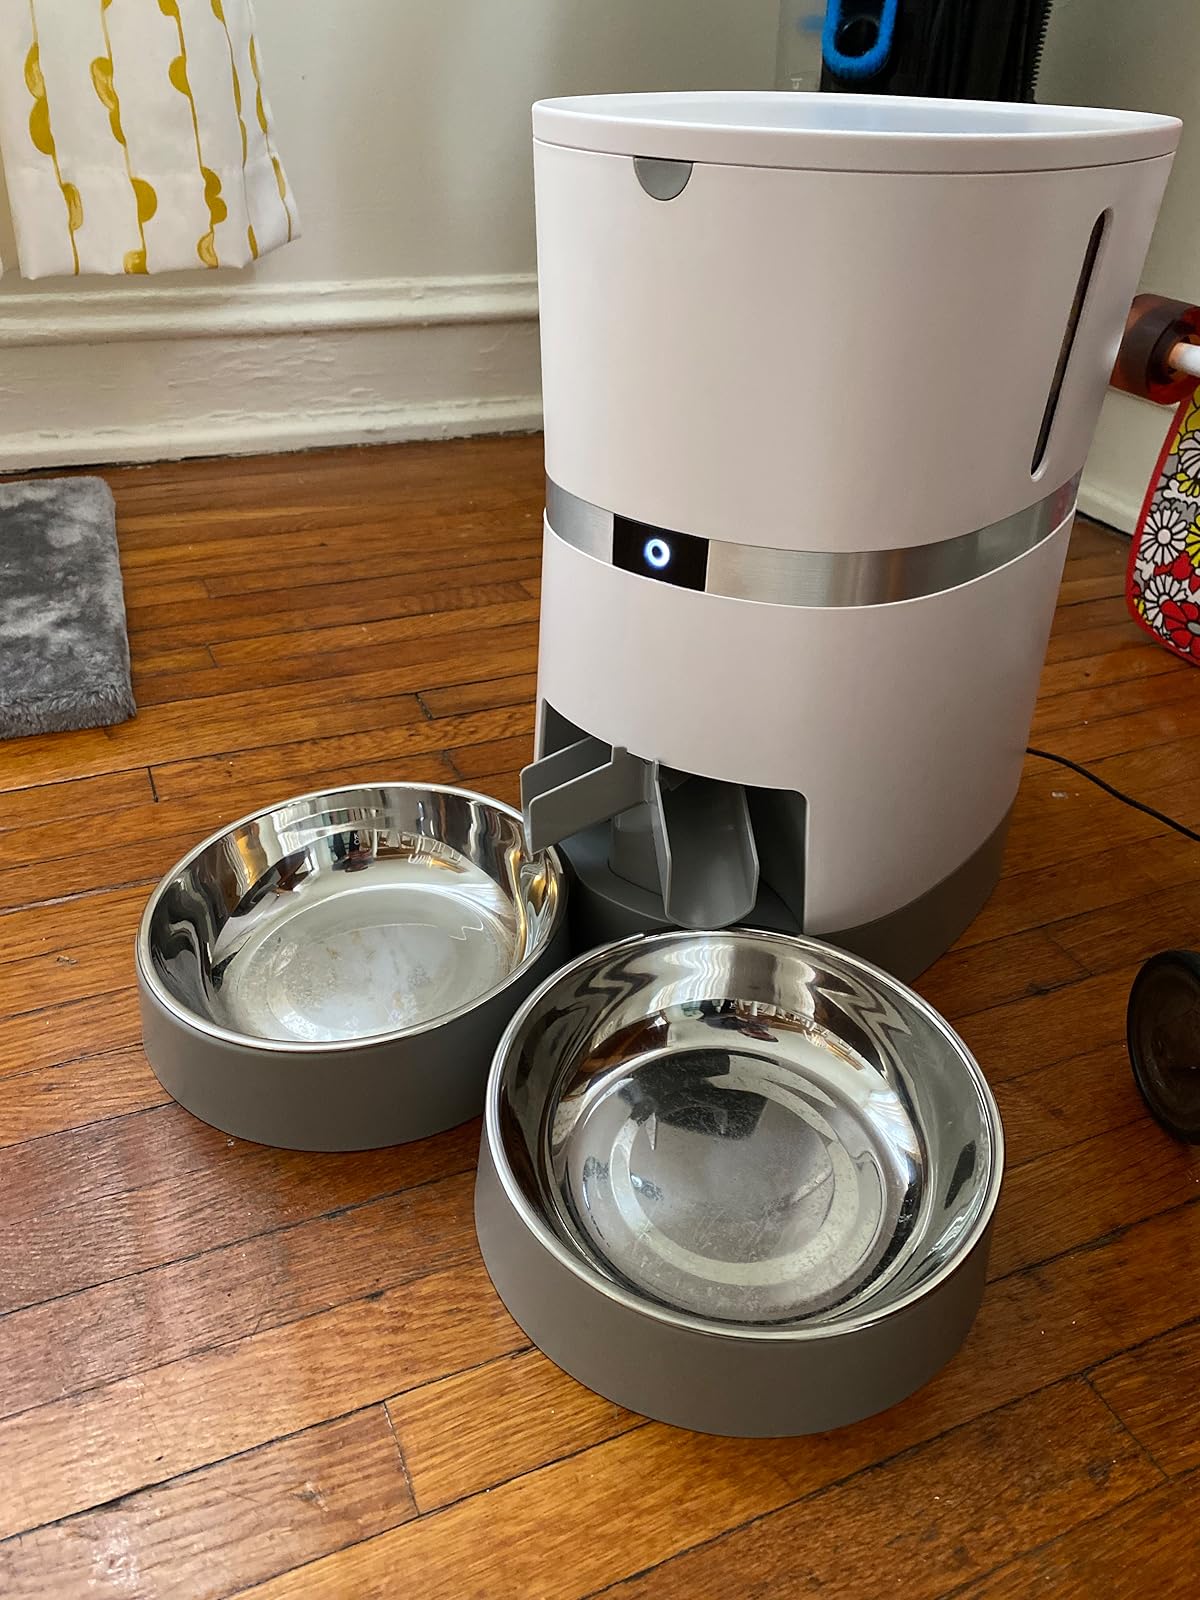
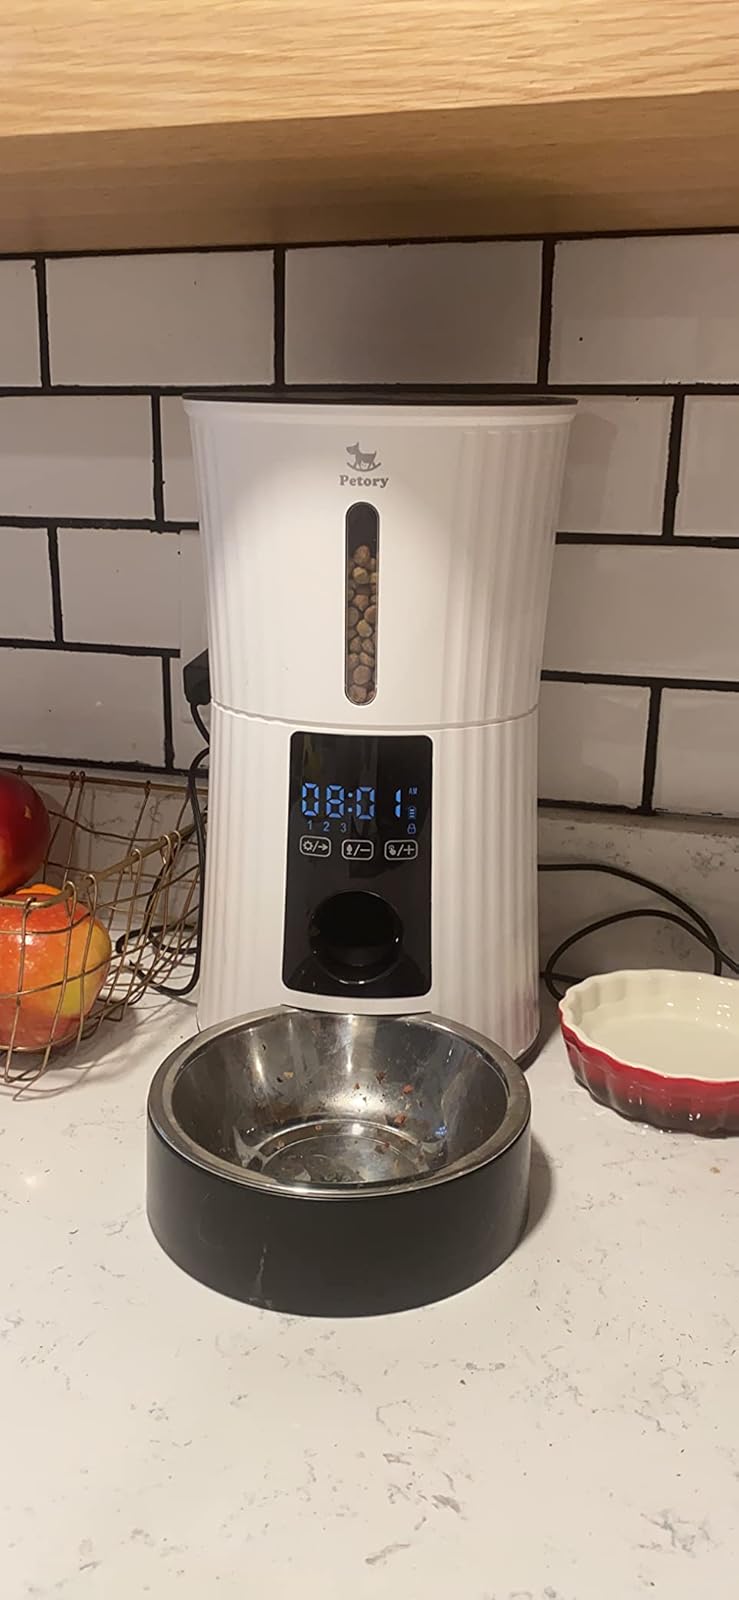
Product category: items_feeder
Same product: no